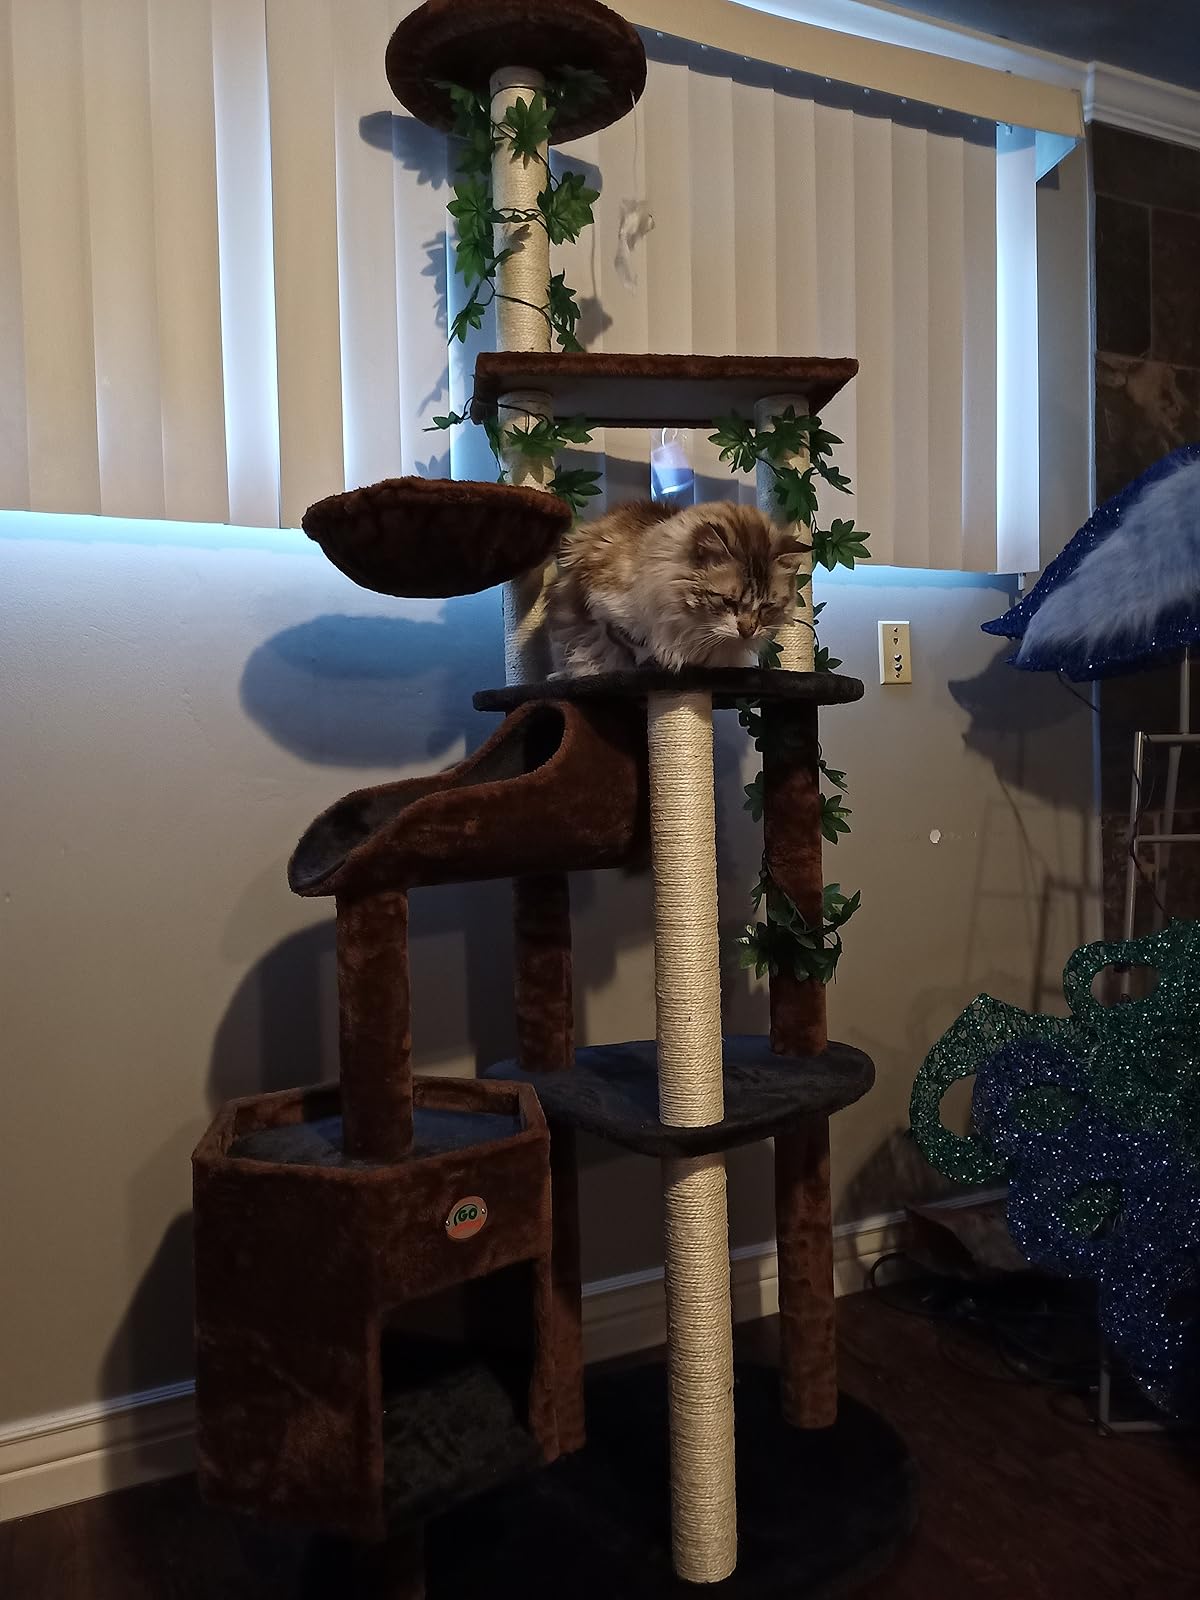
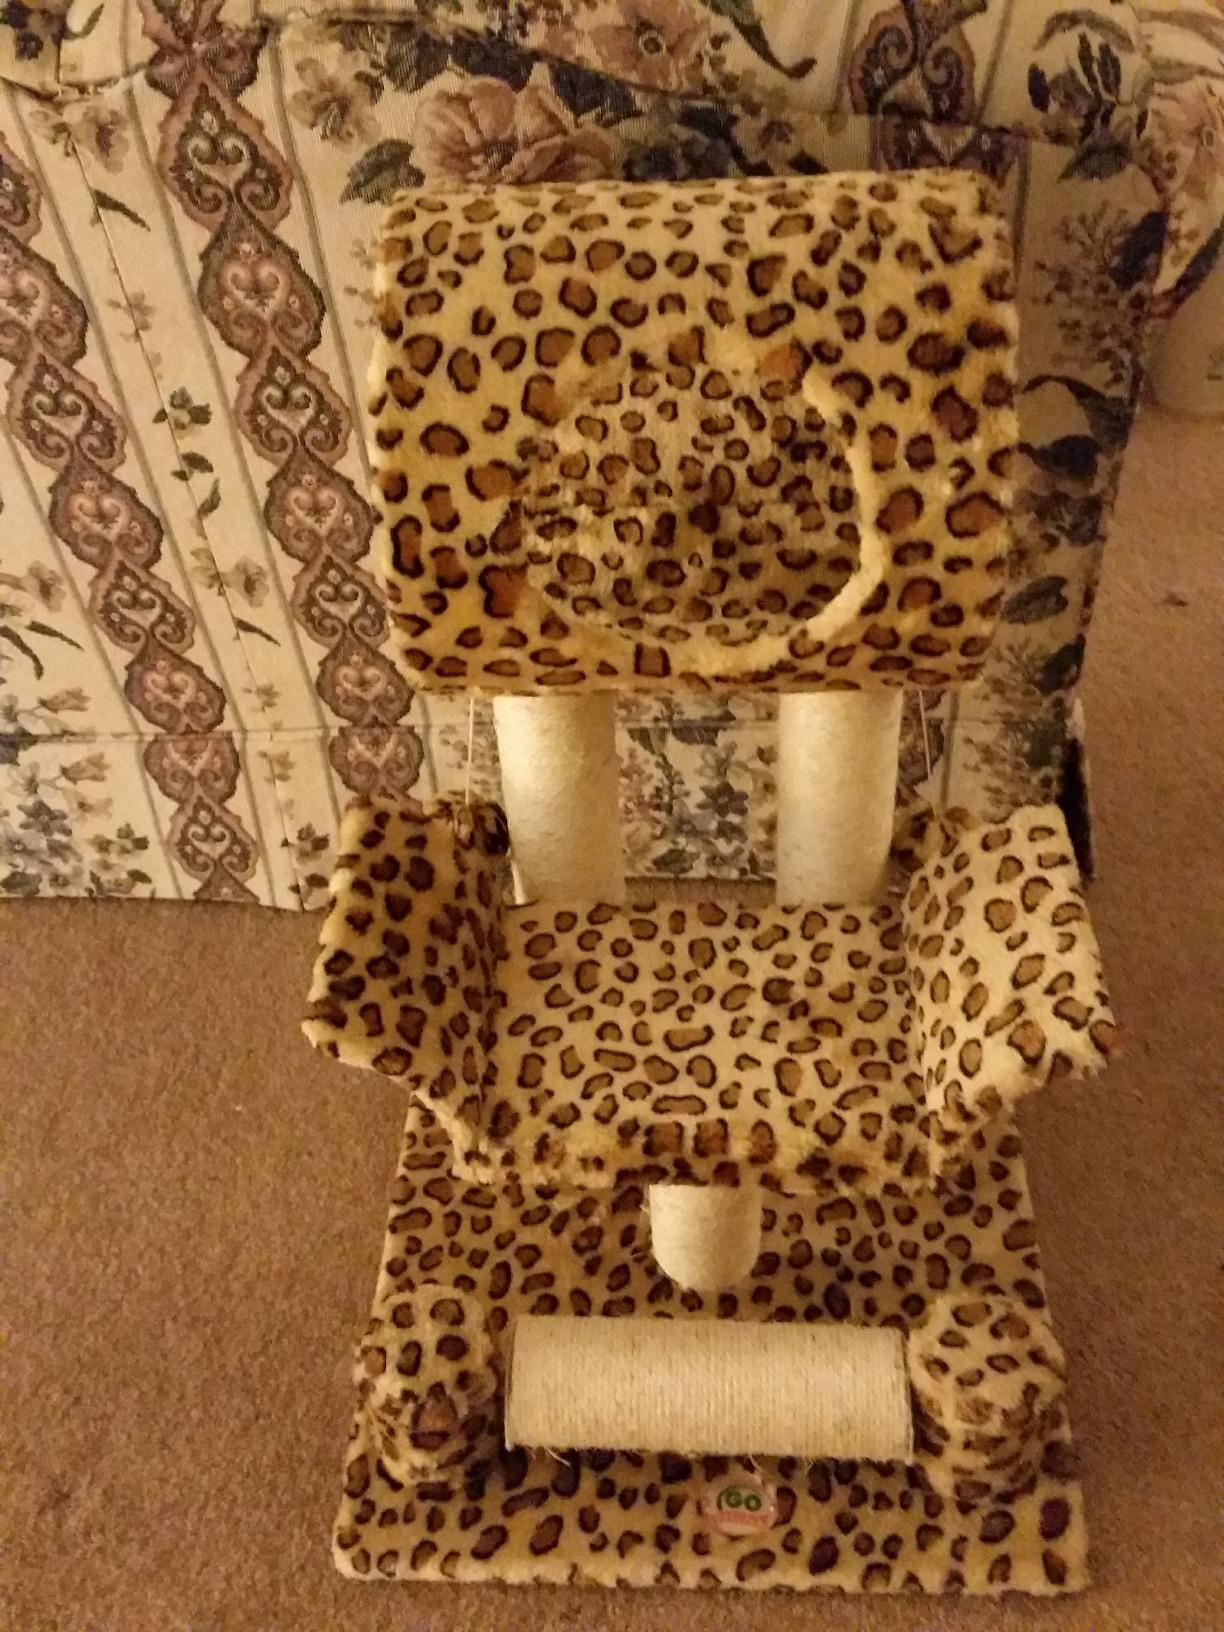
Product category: items_cat tree
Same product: no